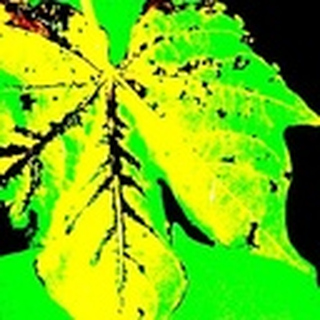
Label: cotton_bacterial_blight